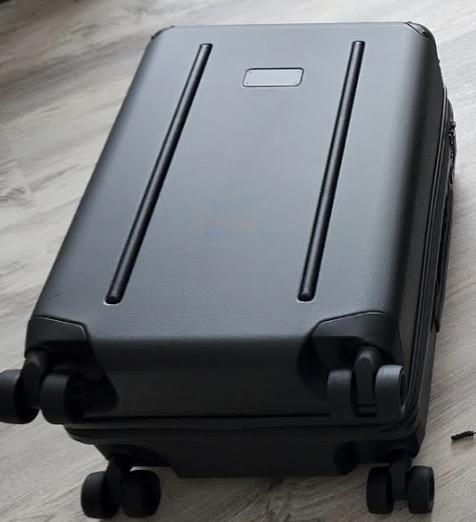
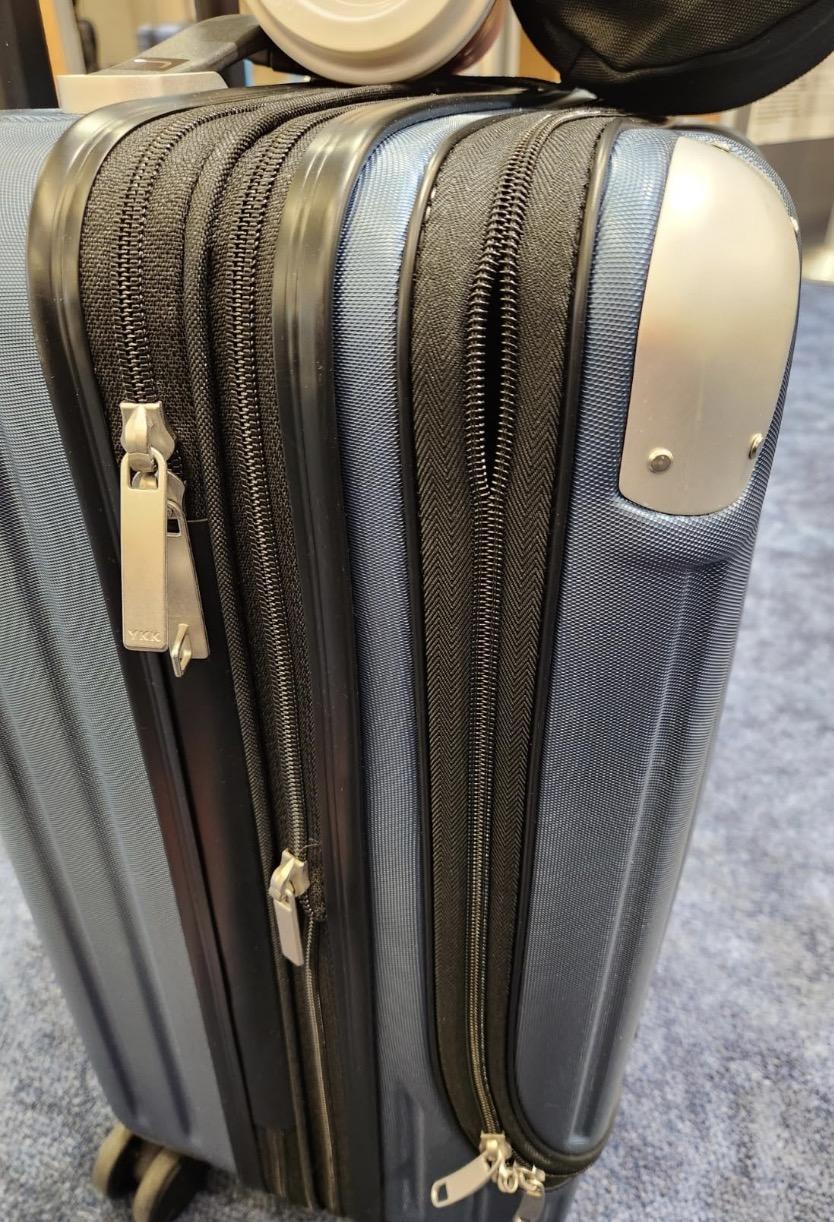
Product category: items_tea
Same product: no